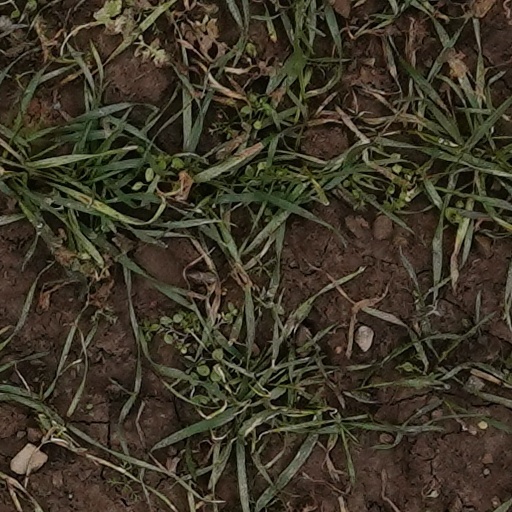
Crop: wheat